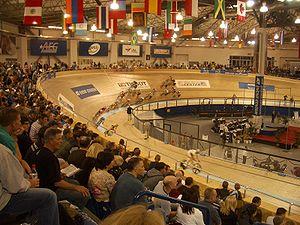
La course aux points est une épreuve de cyclisme sur piste disputée par 20 à 30 coureurs sur une distance maximum de 40 kilomètres pour les hommes et 25 kilomètres pour les femmes. Le classement final s'établit aux points gagnés et accumulés par les coureurs lors des sprints intermédiaires et par tour gagné.
Californie